Romansh language

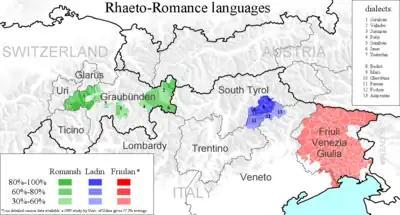
The three proposed Rhaeto-Romance languages: Romansh, Ladin, and Friulan

Whether or not Romansh, Friulan, and Ladin should compose a separate "Rhaeto-Romance" subgroup within Gallo-Romance is an unresolved issue, known as the . Some linguists posit that these languages are descended from a common language, which was fractured geographically through the spread of German and Italian. The Italian linguist Graziadio Isaia Ascoli first made the claim in 1873. The other position holds that any similarities between these three languages can be explained through their relative geographic isolation, which shielded them from certain linguistic changes. By contrast, the Gallo-Italic varieties of Northern Italy were more open to linguistic influences from the South. Linguists who take this position often point out that the similarities between the languages are comparatively few. This position was first introduced by the Italian dialectologist Carlo Battisti.